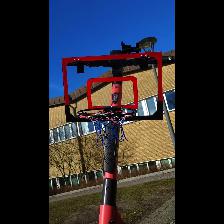
Label: NonHuman